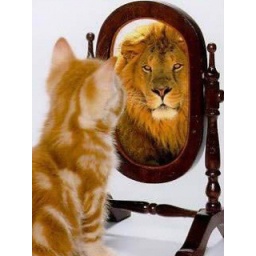
lion in cat